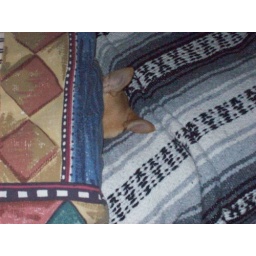
Tater Tot, 6 month old male Chihuahua sleeping under a pillow